Kano (city)

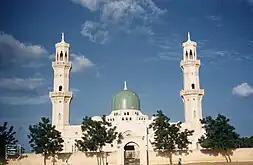
The Kano Central Mosque (1960). Constructed during the reign of Muhammad Rumfa (r. 1463–1499). Abdullahi dan Dabo (r. 1855–1883) oversaw its refurbishment in the mid-19th century, and further restoration efforts were undertaken in the 1950s.

In 1463, Muhammad Rumfa (reigned 1463–1499) ascended the throne. During his reign, political pressure from the rising Songhai Empire forced him to take Auwa, the daughter of Askiyah the Great as his wife. She was to later become the first female Madaki of Kano.